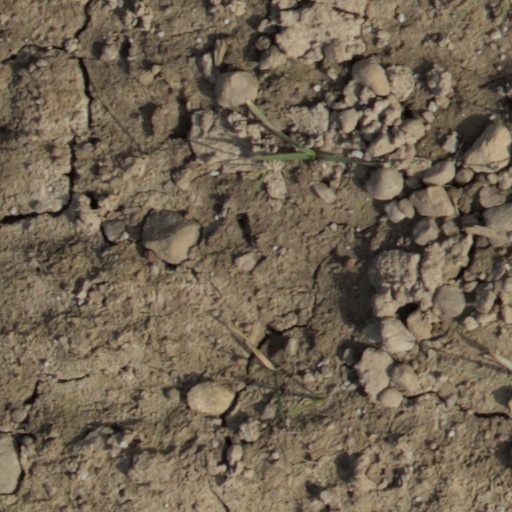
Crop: wheat